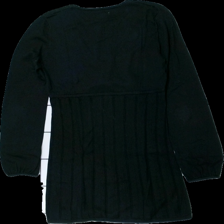
View: back
Type: Dress
Category: Ladies
Brand: Esprit
Colors: Black
Material: 100% cotton
Cut: Regular
Size: M
Season: All
Damage location: bottom left
Damage 2 location: top left
Damage 3 location: top center
Price range: 50-100
Recommended usage: Reuse
Description: svart klänning, hårig